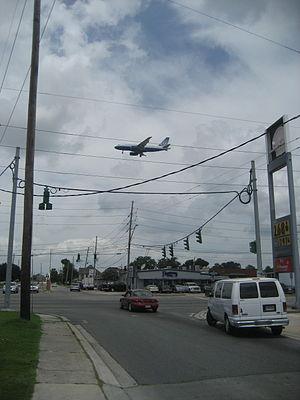
La liste suivante montre toutes les municipalités et les lieux de peuplement en Louisiane. Les différentes municipalités de l'État sont les villes et les villages.